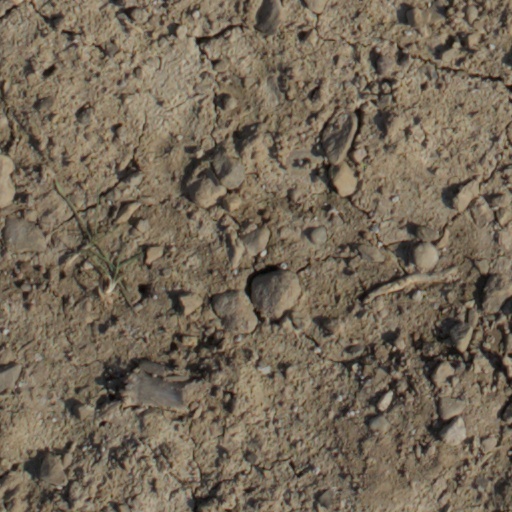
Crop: wheat